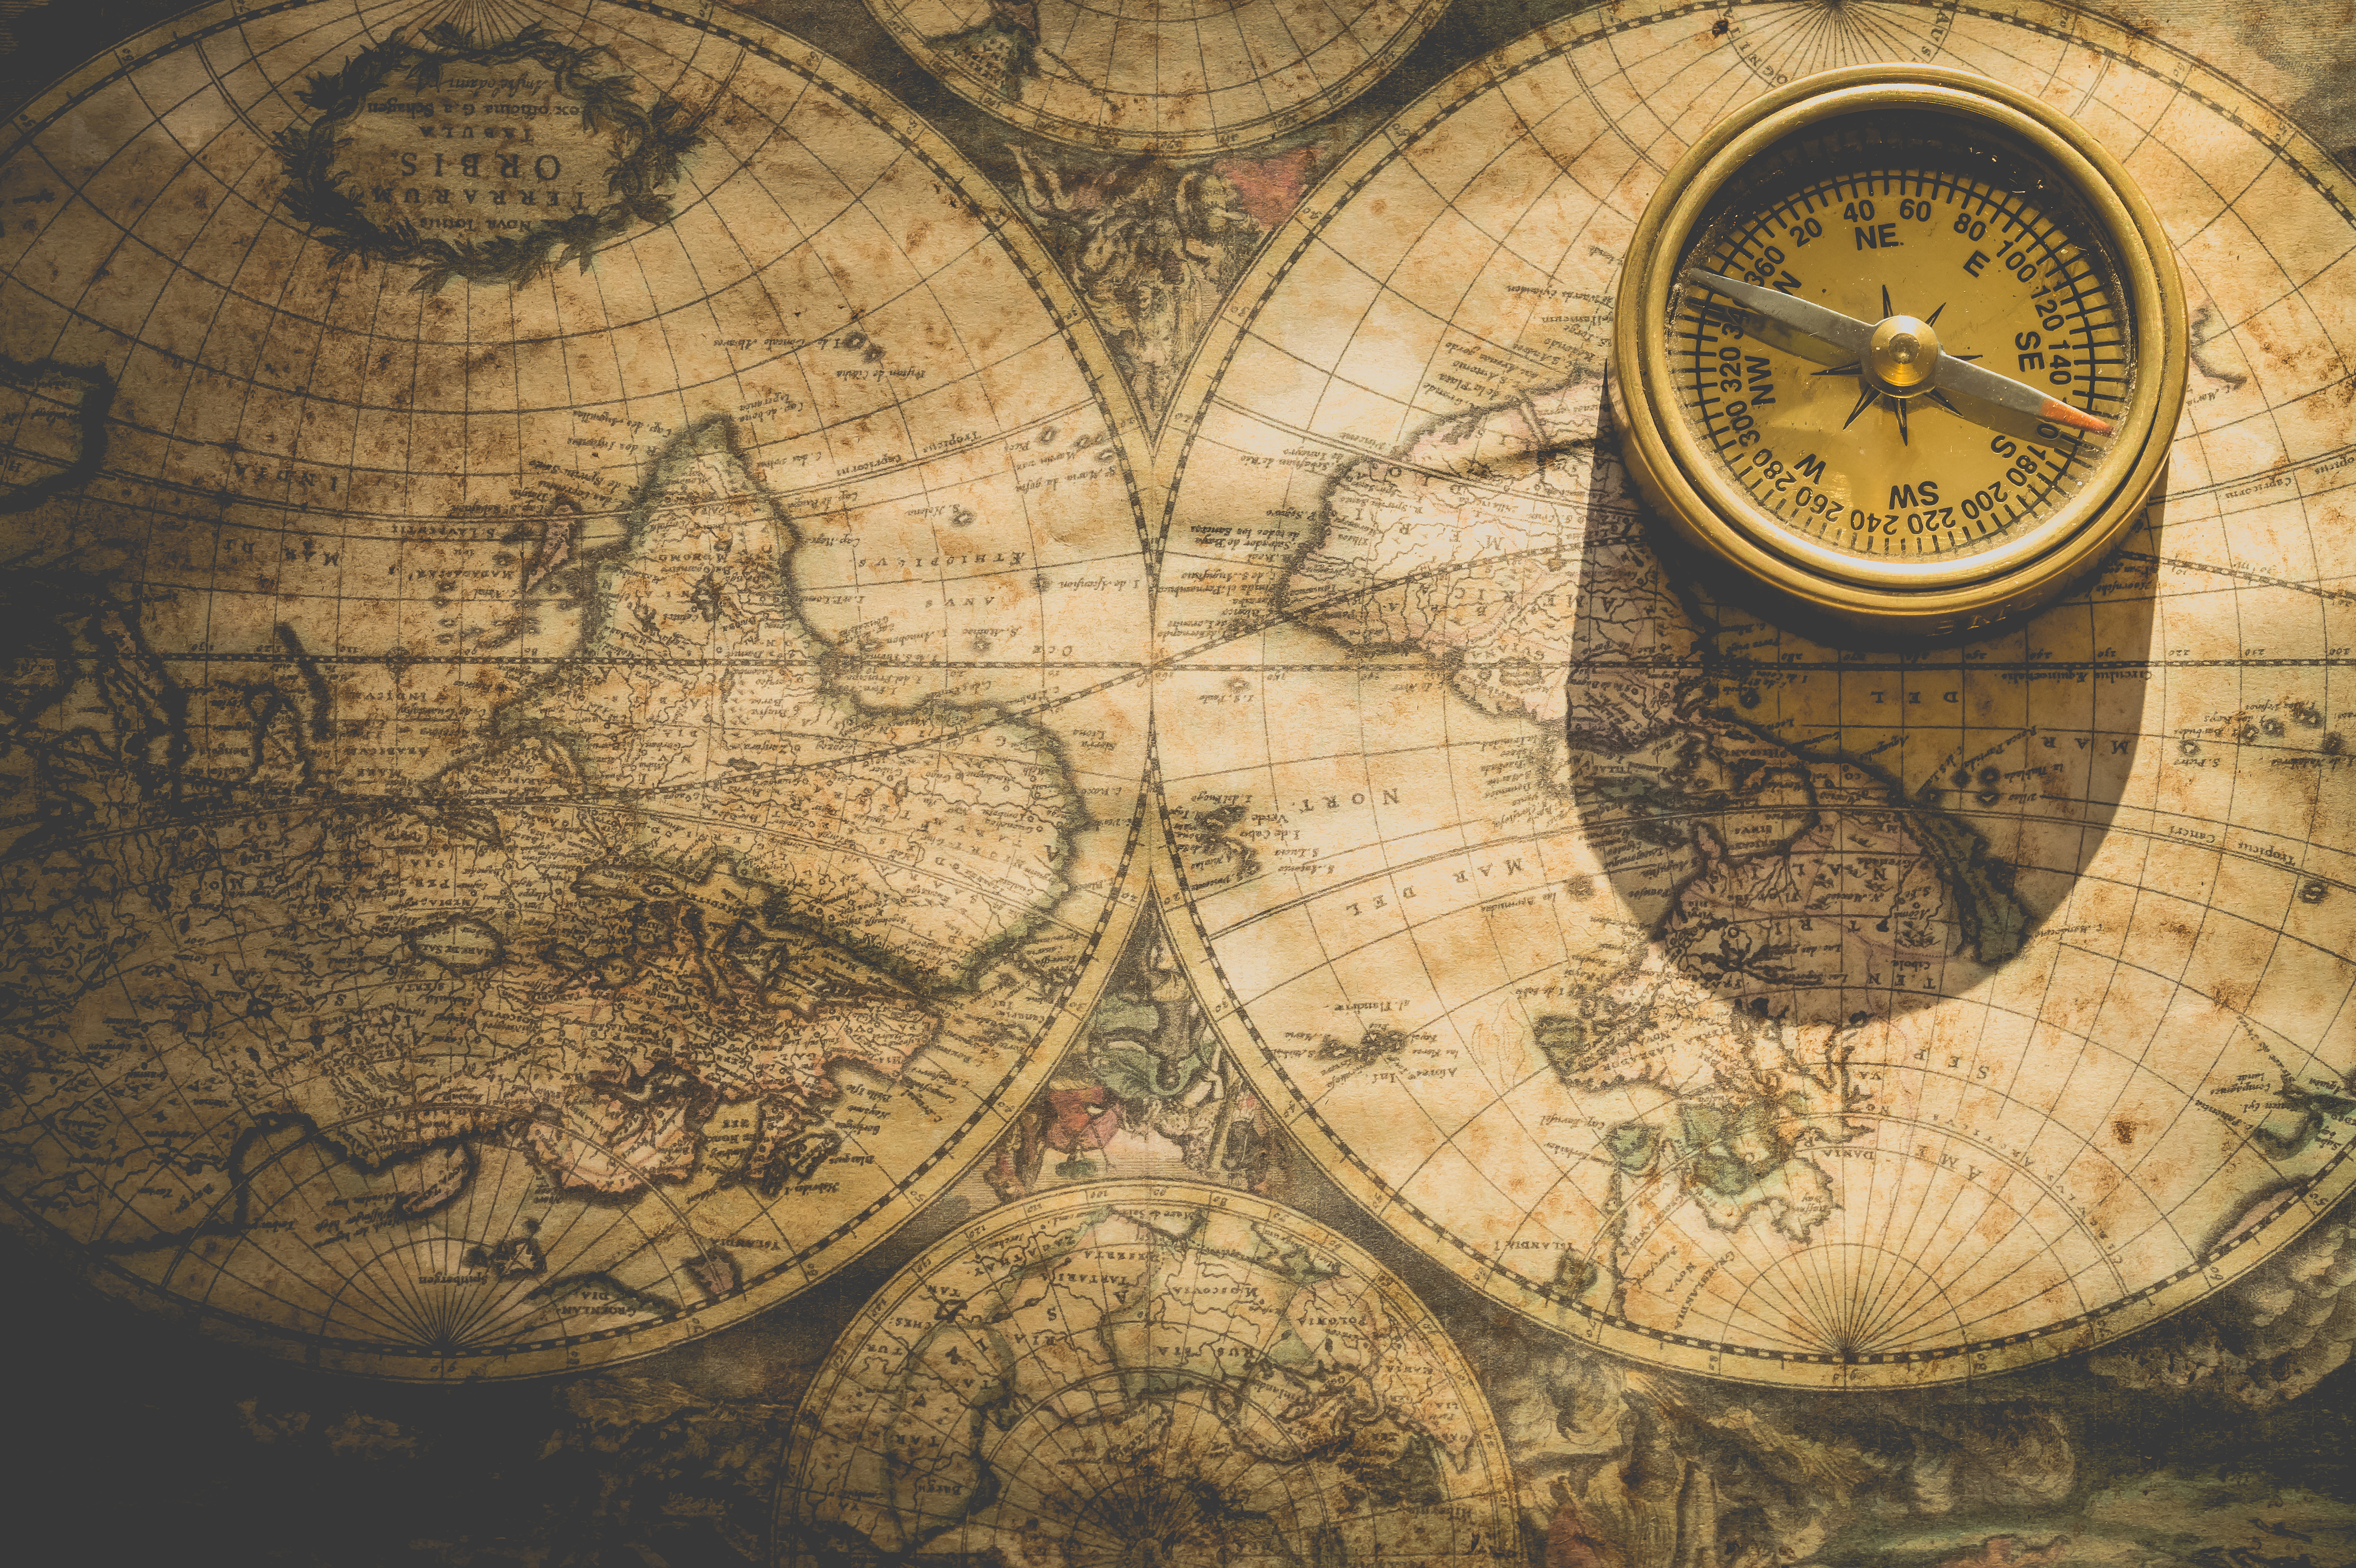
map, vintage, compass, east, west, south, north, old, circle, clock, ancient history, history, world